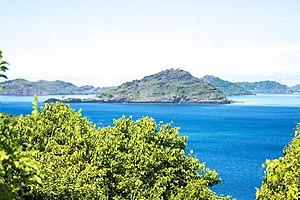
Nyumashiwa est la deuxième ville de l’île de Mohéli, après Fomboni, la capitale. Elle se situe dans la partie sud de l’île ; elle est connue à cause des îlots qui se trouvent en face de la ville et que l'on appelle les îlots de Nyumashiwa. Ils sont au nombre de huit. Certains parmi ceux-ci sont pourvus de plages de sable blanc.